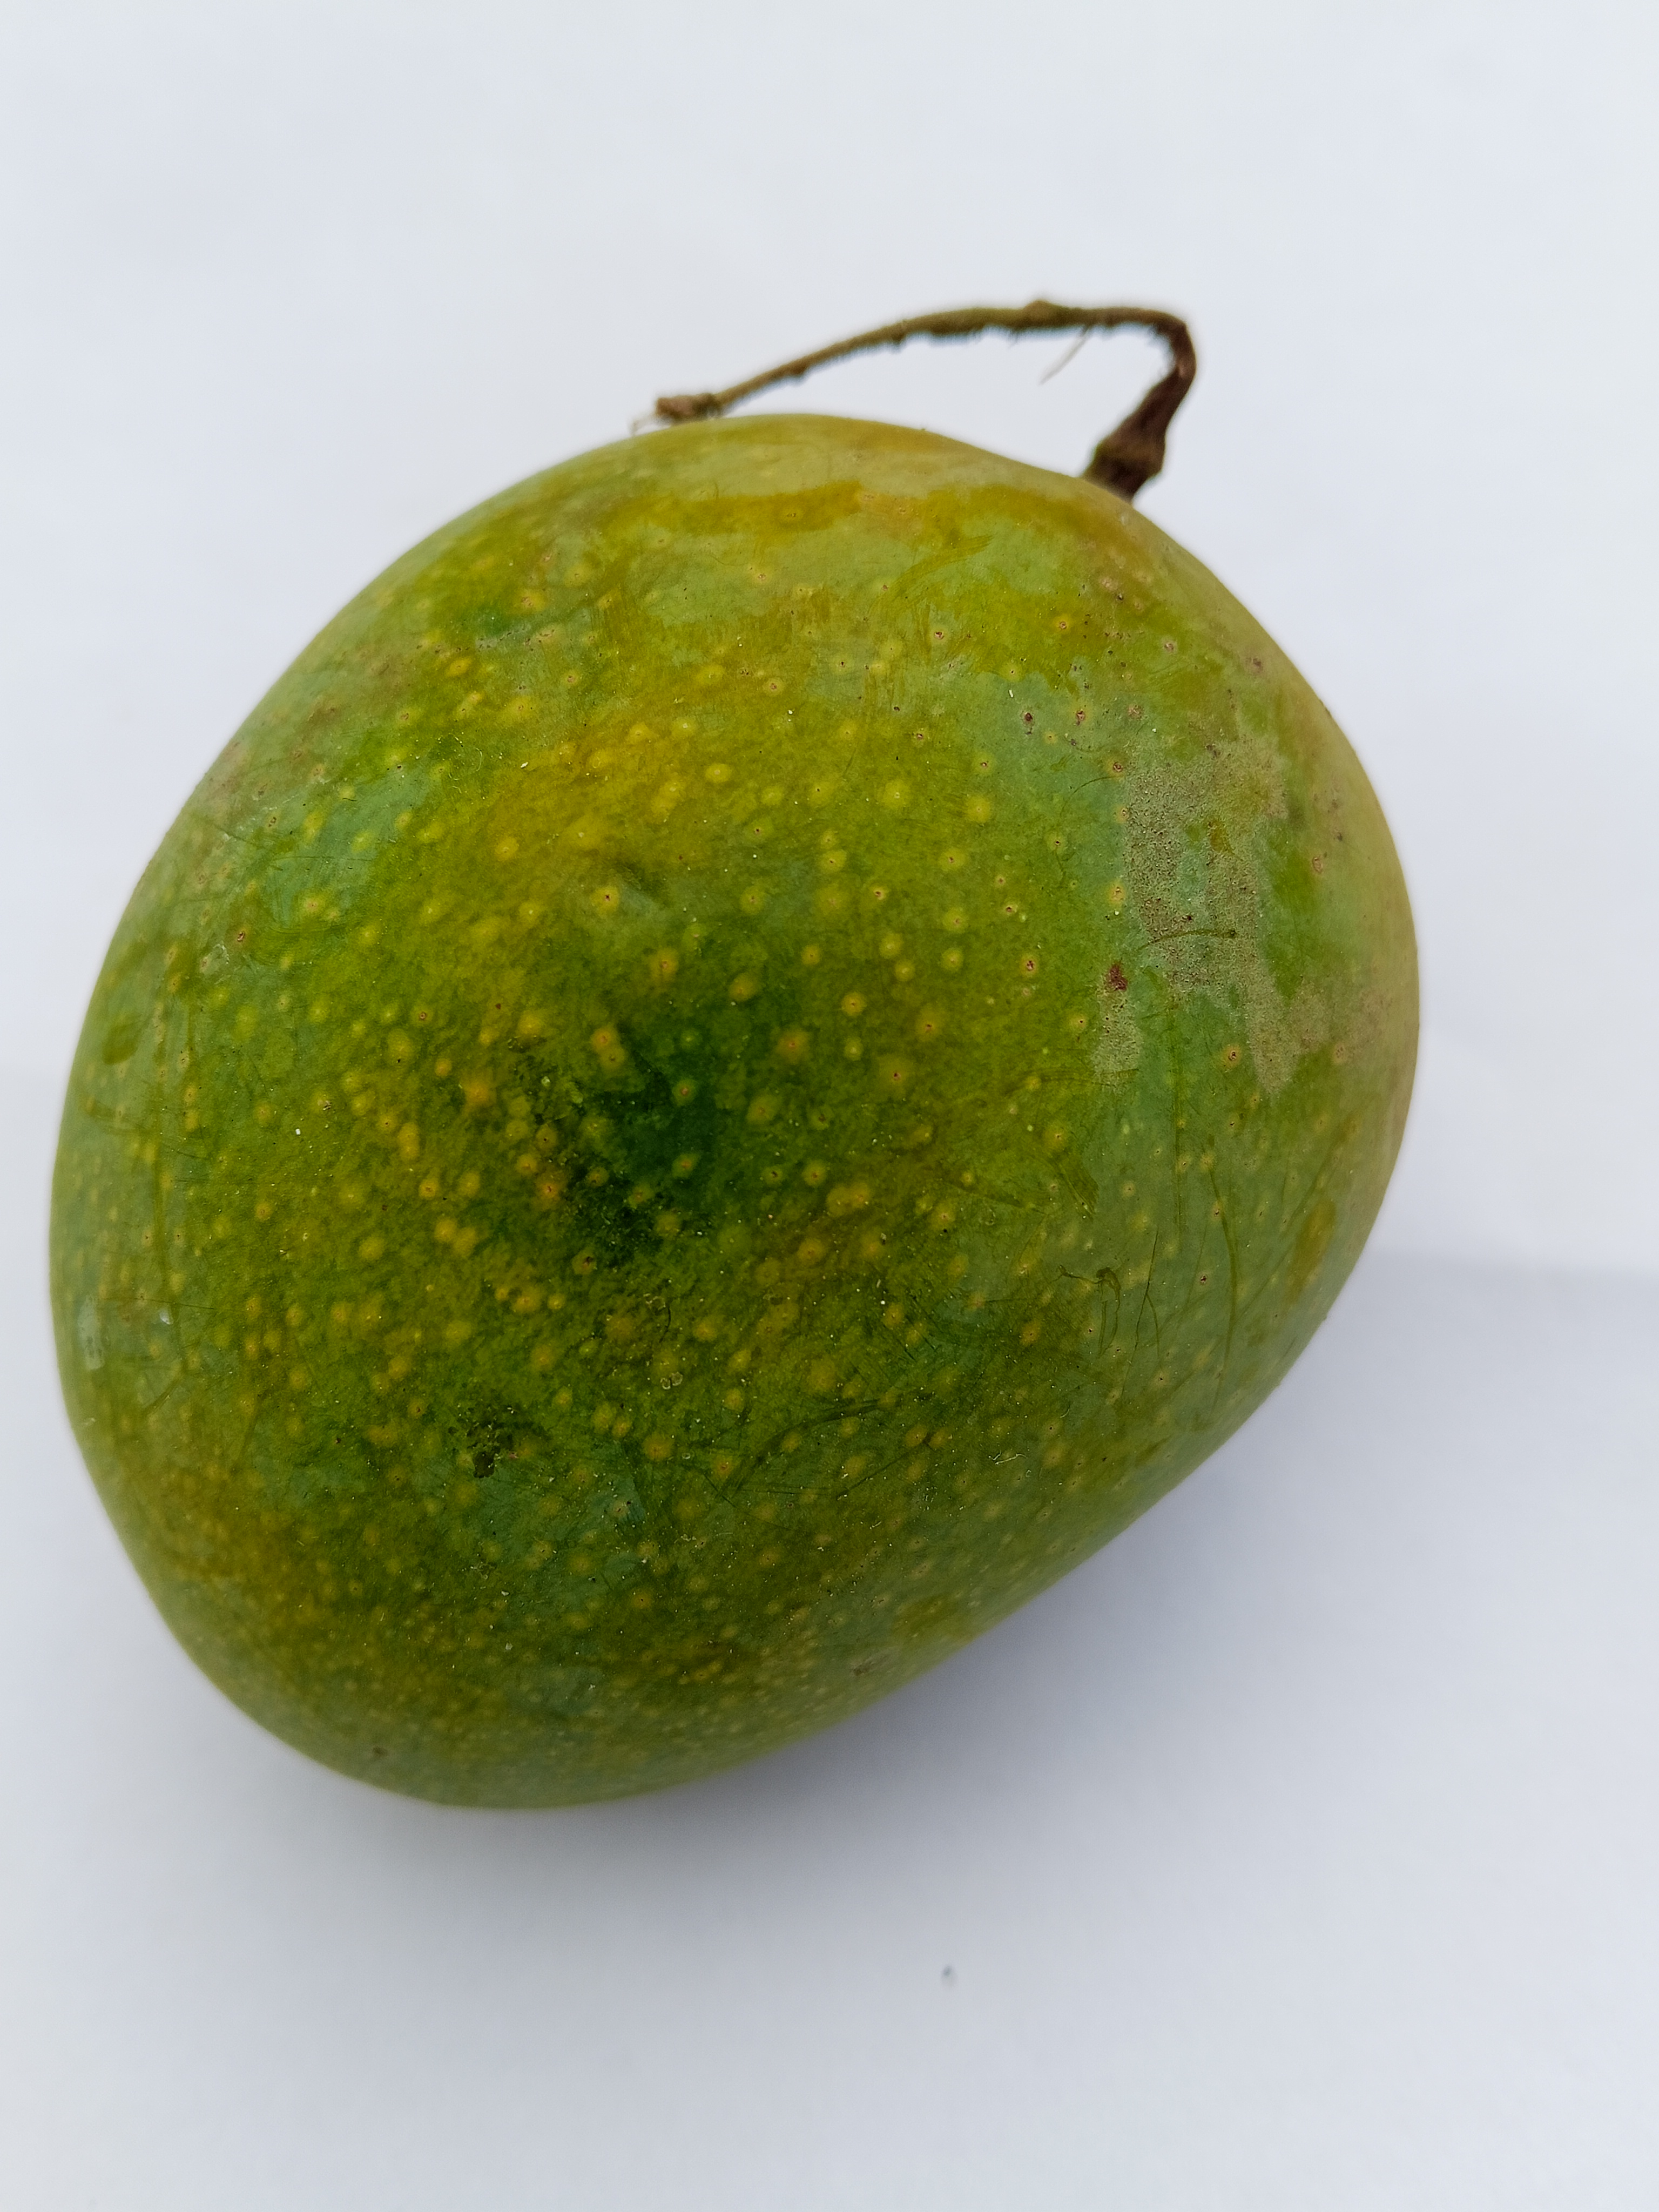
Mango variety: Himsagar